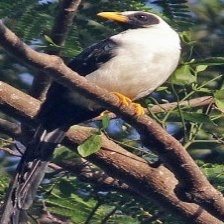
Species: ENGGANO MYNA
Scientific name: GRACULA ENGANENSIS